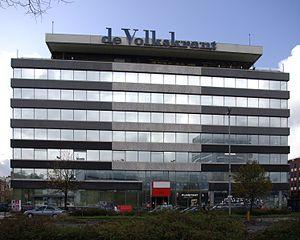
de Volkskrant est un quotidien néerlandais fondé en 1919.